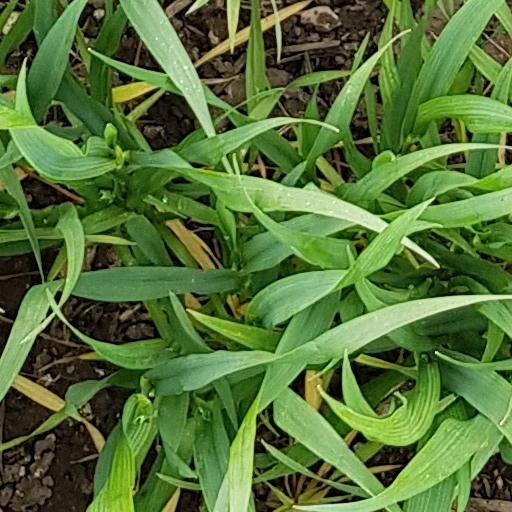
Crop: wheat